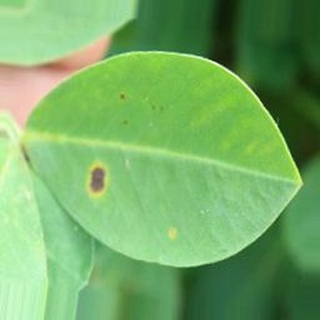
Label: groundnut_early_leaf_spot